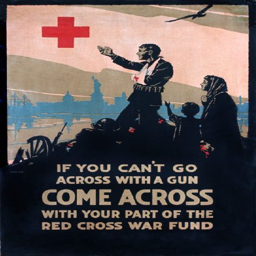
a poster asking people to donate to the fund .